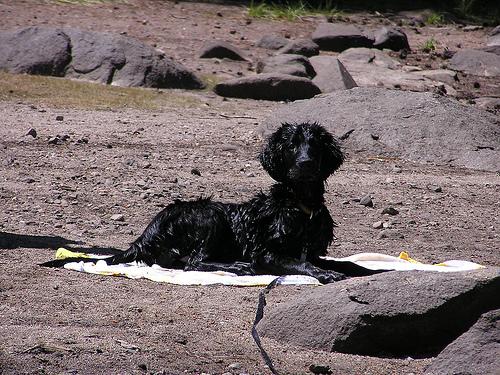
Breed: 206-n000047-flat_coated_retriever